Shankar Dayal Sharma

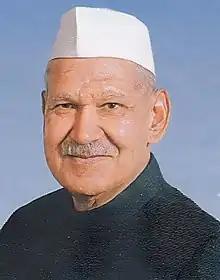
Official portrait, 1992

Shankar Dayal Sharma (19 August 1918 – 26 December 1999) was an Indian lawyer and politician who served as the president of India from 1992 to 1997.